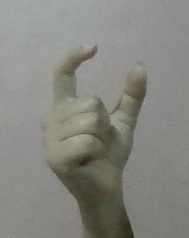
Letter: nun